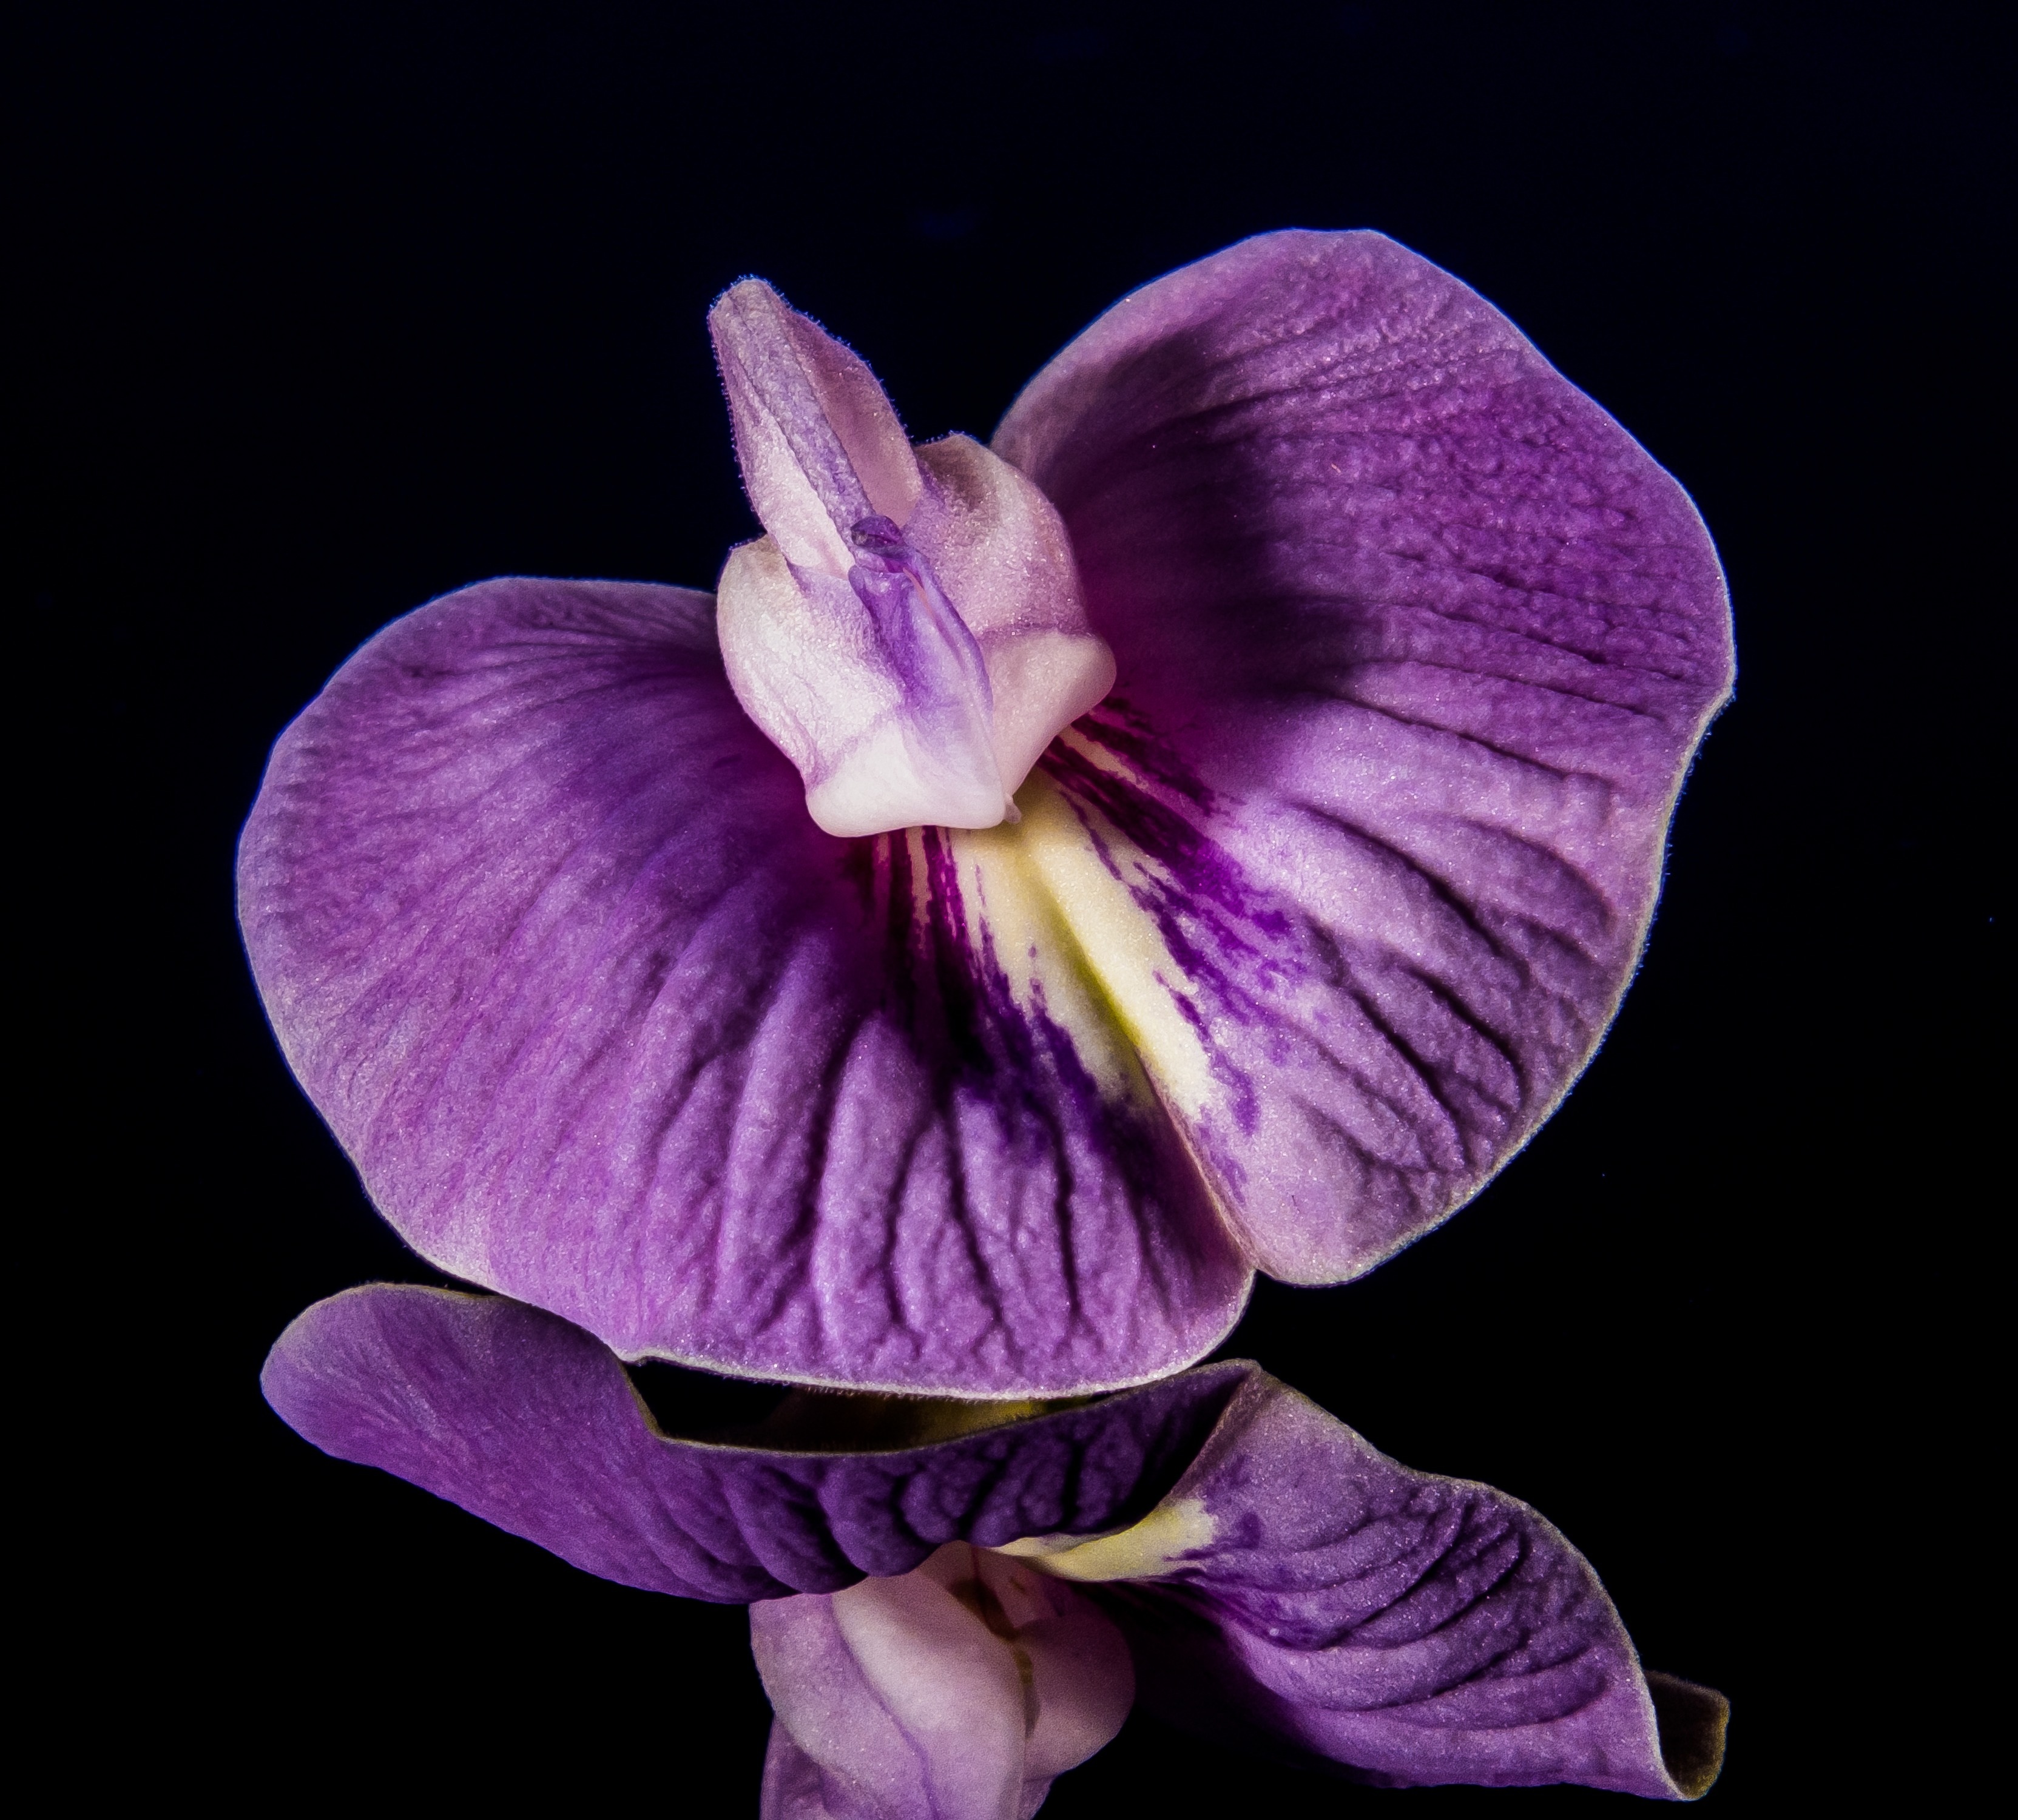
plant, flower, purple, petal, flora, iris, eye, violet, organ, viola, macro photography, flowering plant, plant stem, land plant, moth orchid, violet family